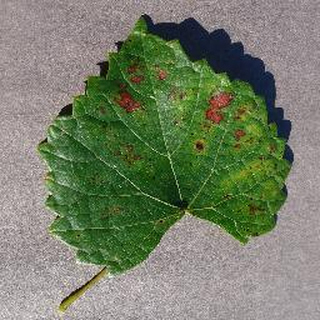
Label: grape_esca_black_measles